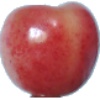
Label: Cherry Rainier 1